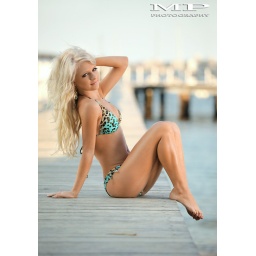
sky in blue 1